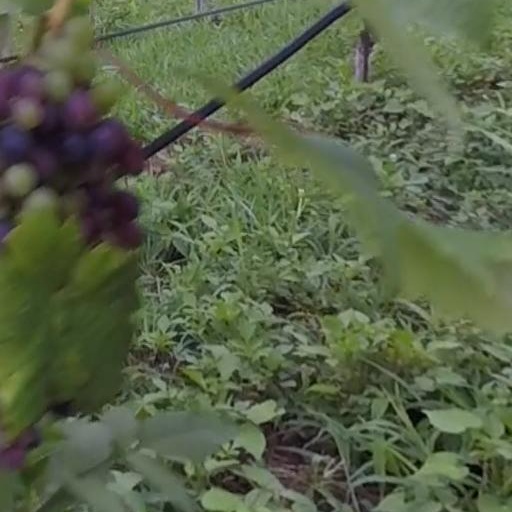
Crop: grape